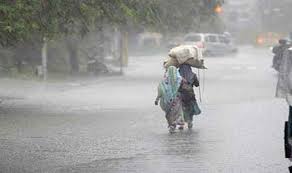
Weather: rain or strom